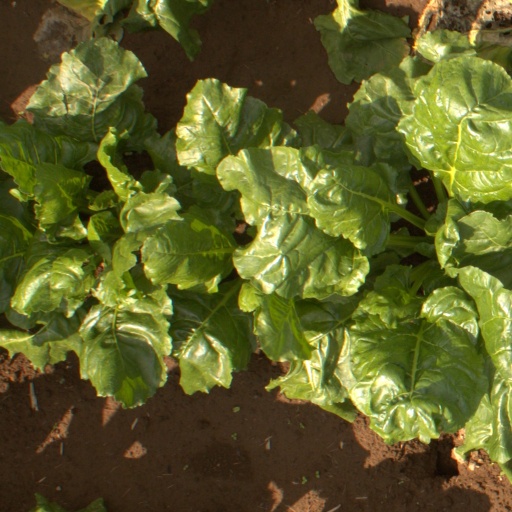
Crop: sugar beet